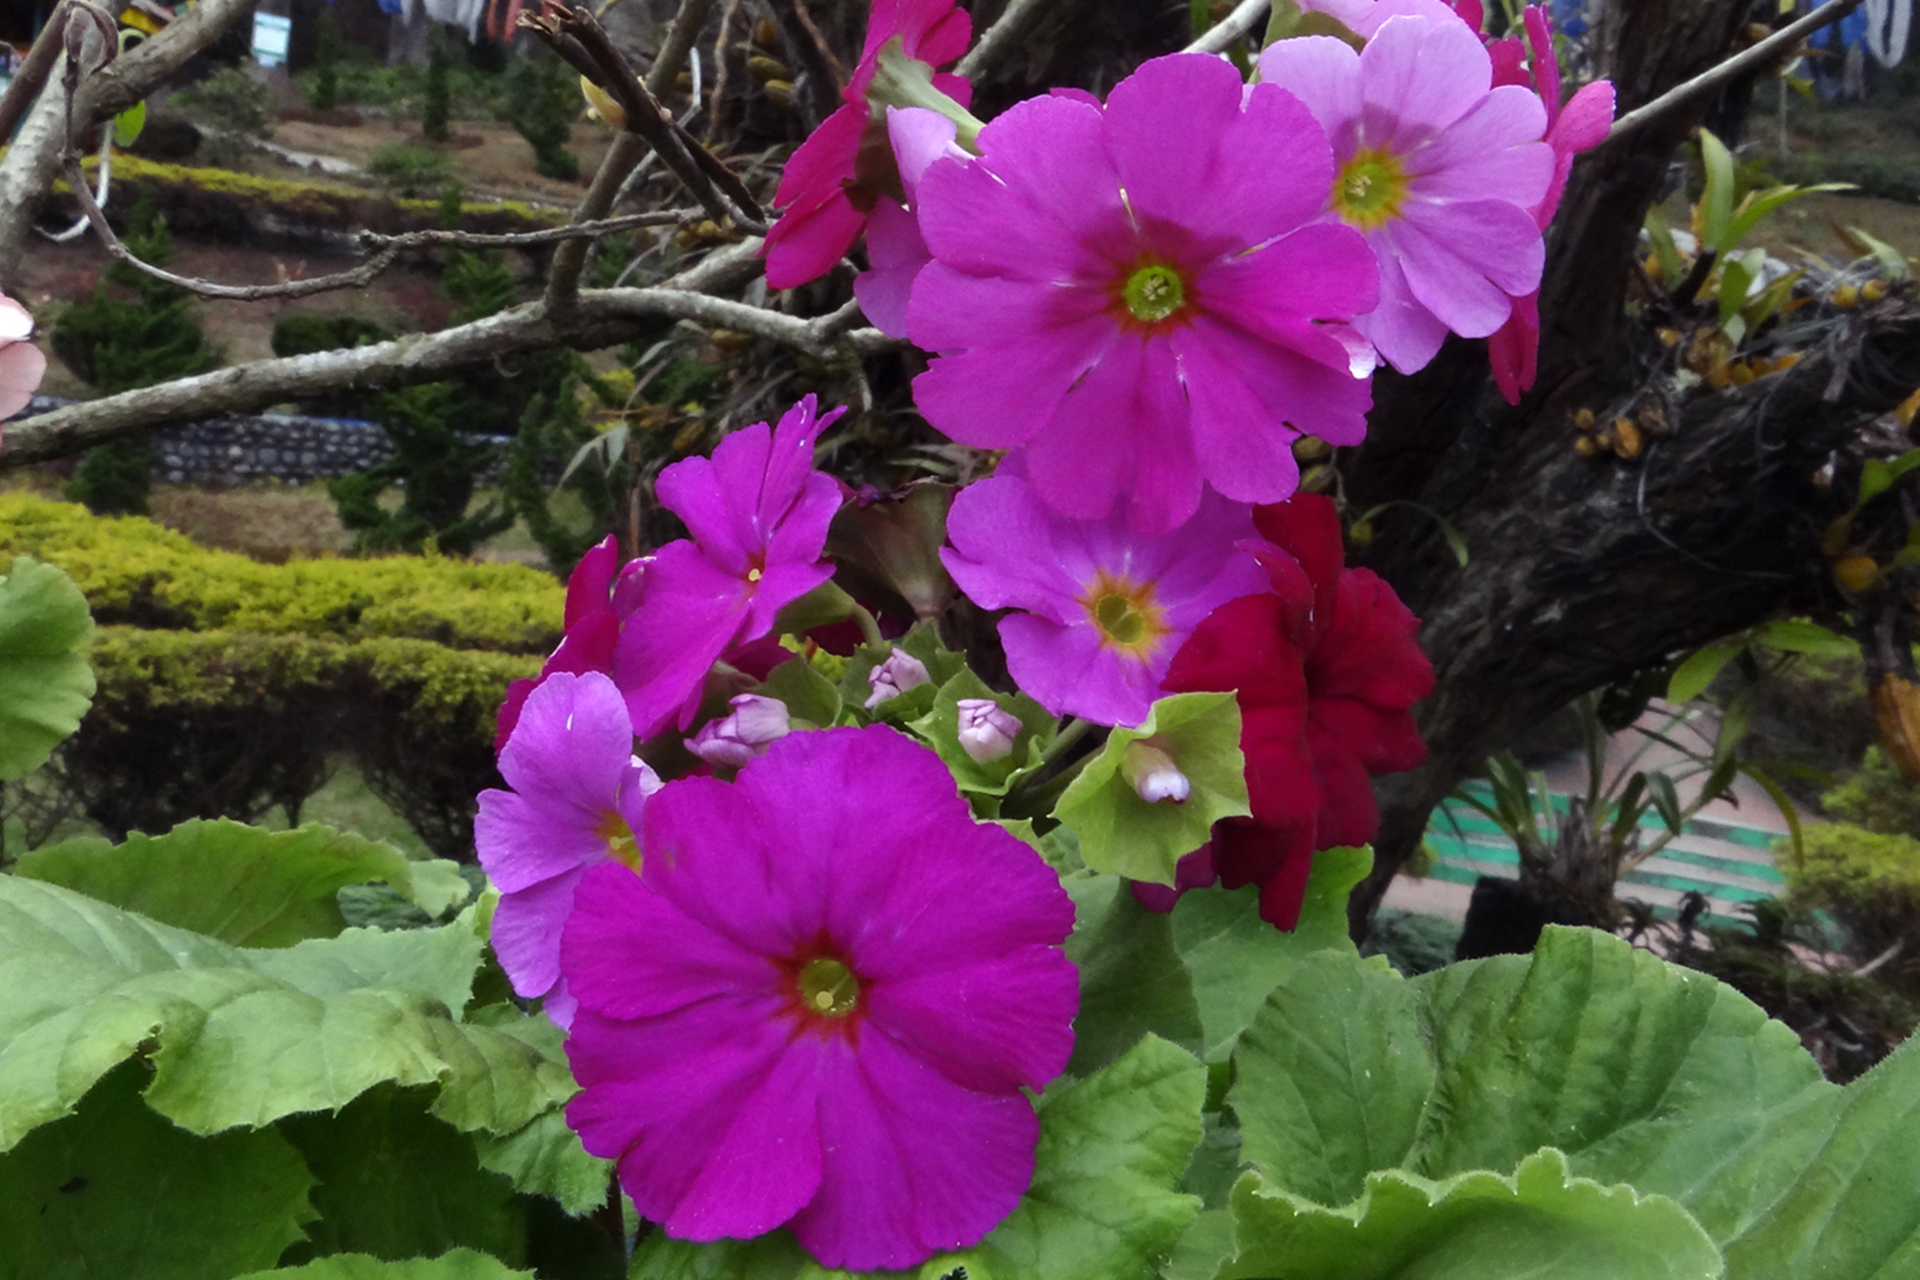
flowers, flower, flowering plant, petal, plant, pink, botany, primula, annual plant, morning glory family, herbaceous plant, groundcover, hollyhocks, geranium, magenta, wildflower, morning glory, malvales, four o clock family, geraniaceae, violet family, mallow family, perennial plant, pink family, begonia